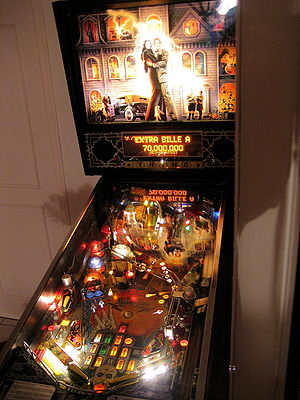
Flipperspil
Flipperspillet The Addams Family fra 1991; det mest producerede flipperspil gennem tiderne
Et flipperspil er et elektronisk spil af typen arkadespil. Det går ud på, at med én løsgående metalkugle på en skrånende spilleflade med forskellige forhindringer og mål, at få point ved at ændre kuglens retning med hjælp af flipper. Flipperne, som der er mindst to af, er som oftest længst nede på spillefladen og slår opad når spilleren trykker flippermaskinens knapper. Mellem dem findes et hul, og havner bolden dér er spillet ovre; derfor kan man opfatte spillet som at man forsøger at holde bolden i spil så længe som muligt.